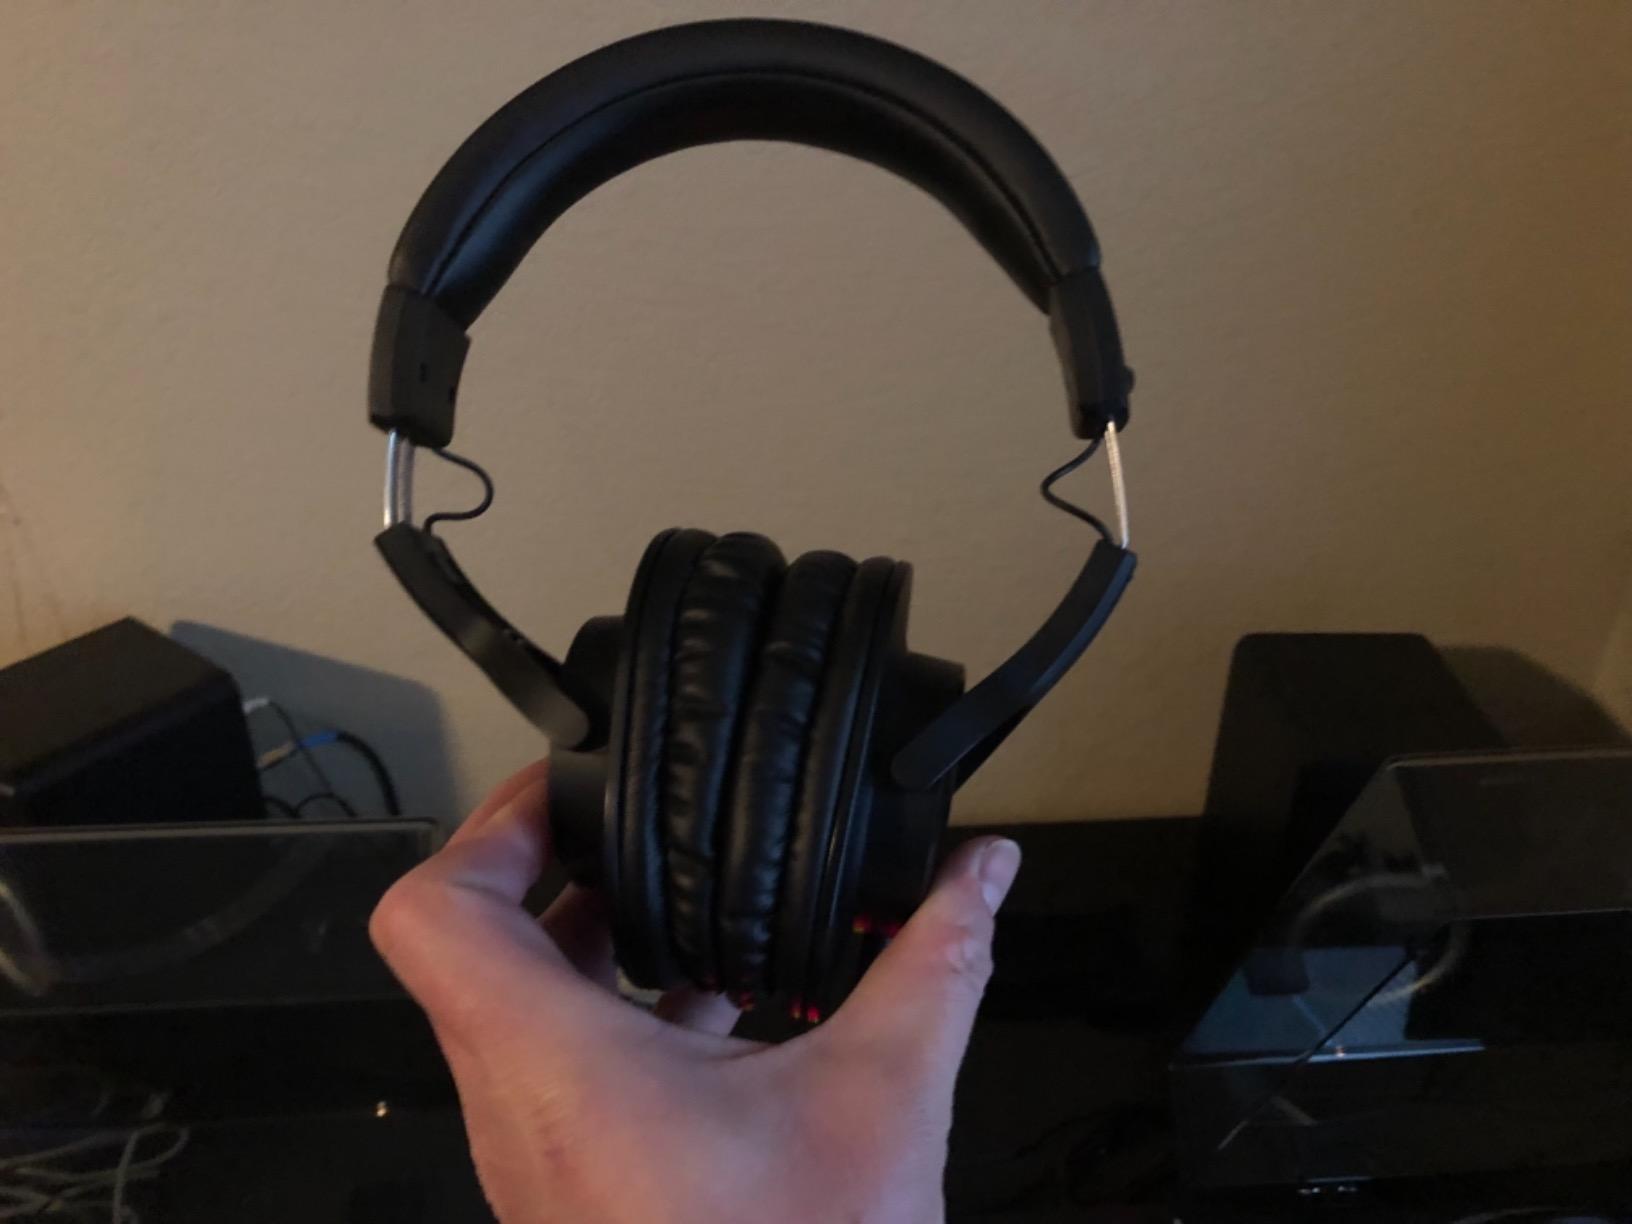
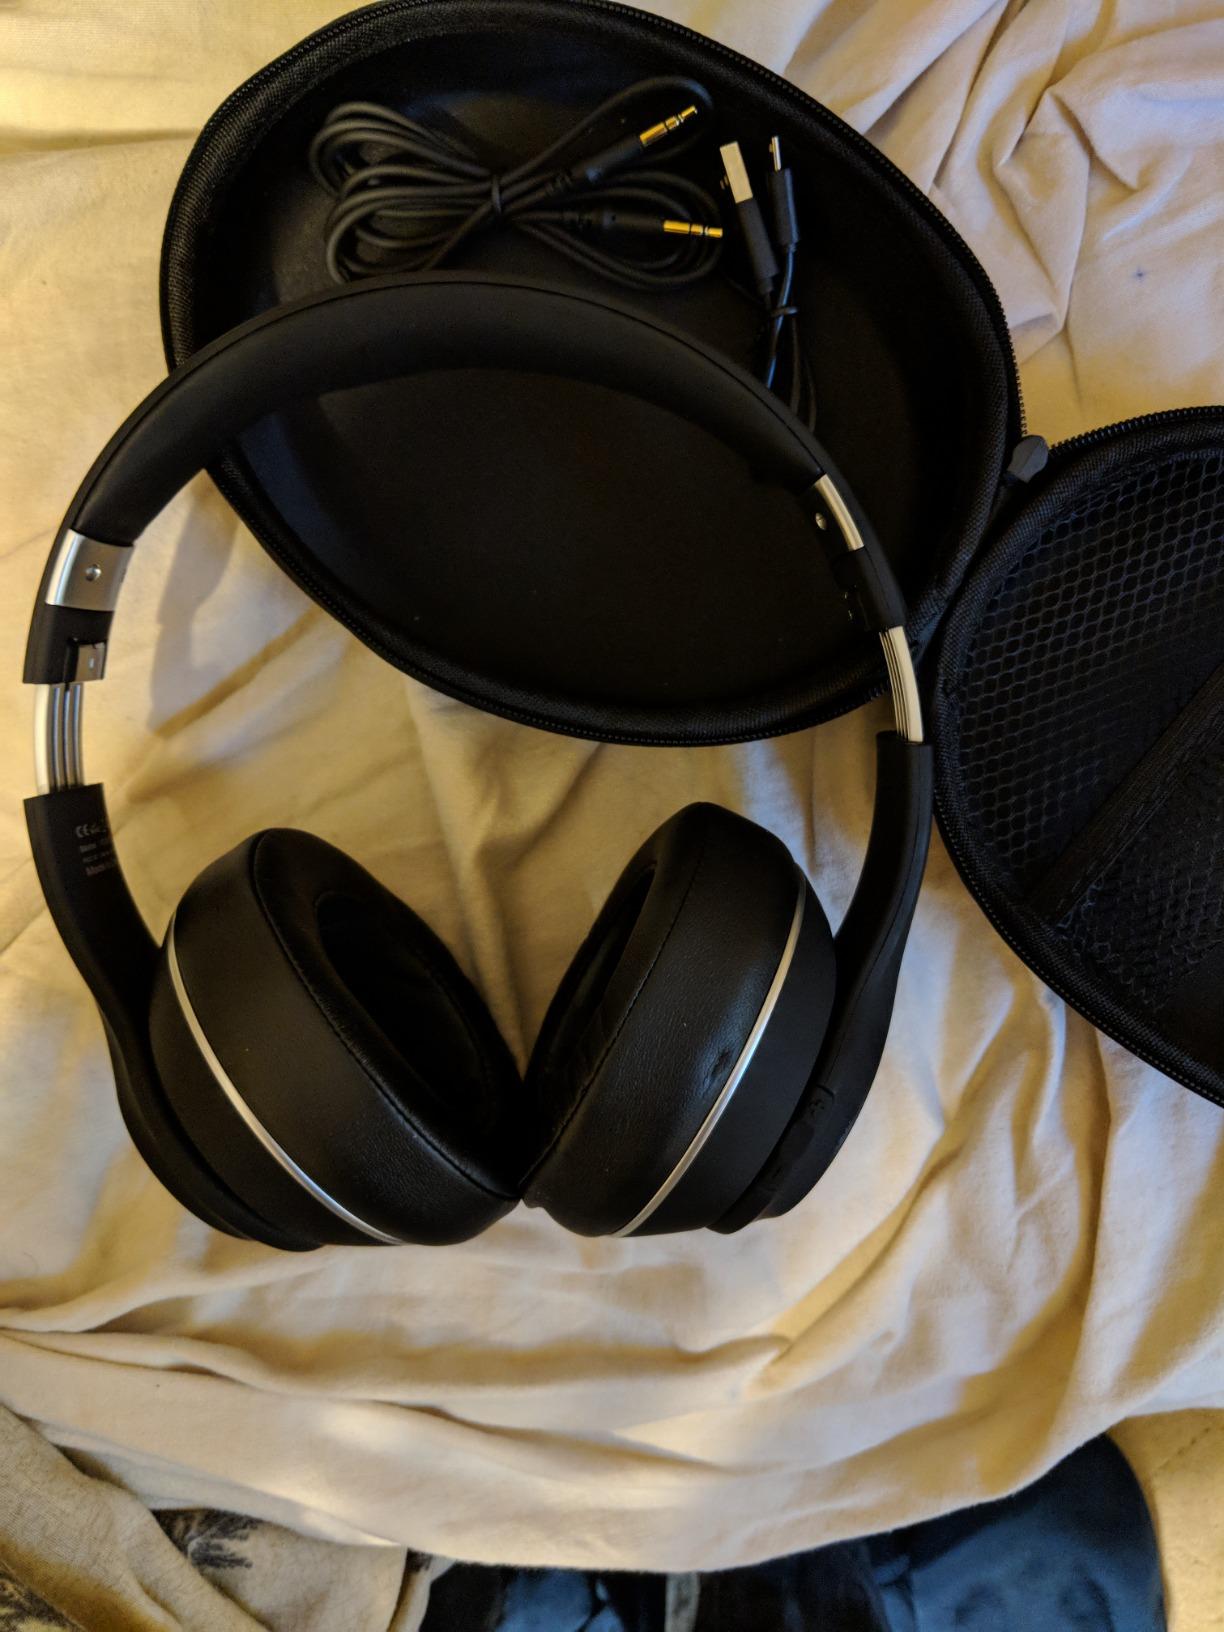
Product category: headphones
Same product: no